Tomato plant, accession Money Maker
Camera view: bottom (45 deg); turntable rotation: 240 degrees
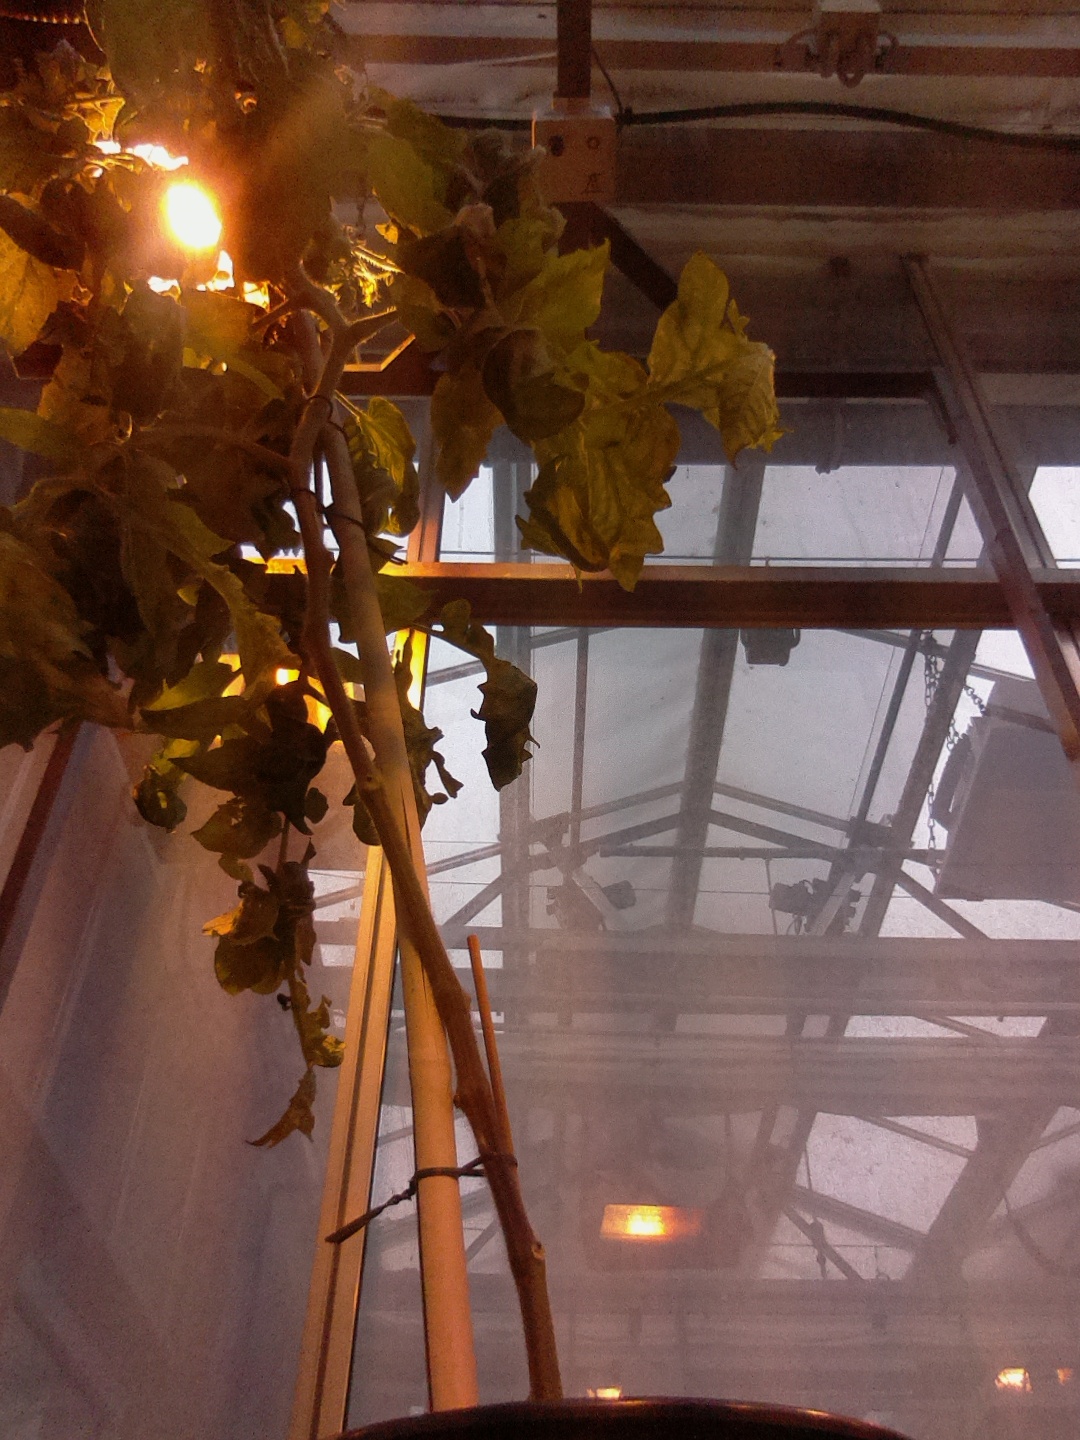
BBCH growth stage 73: 30%-40% of final fruit size